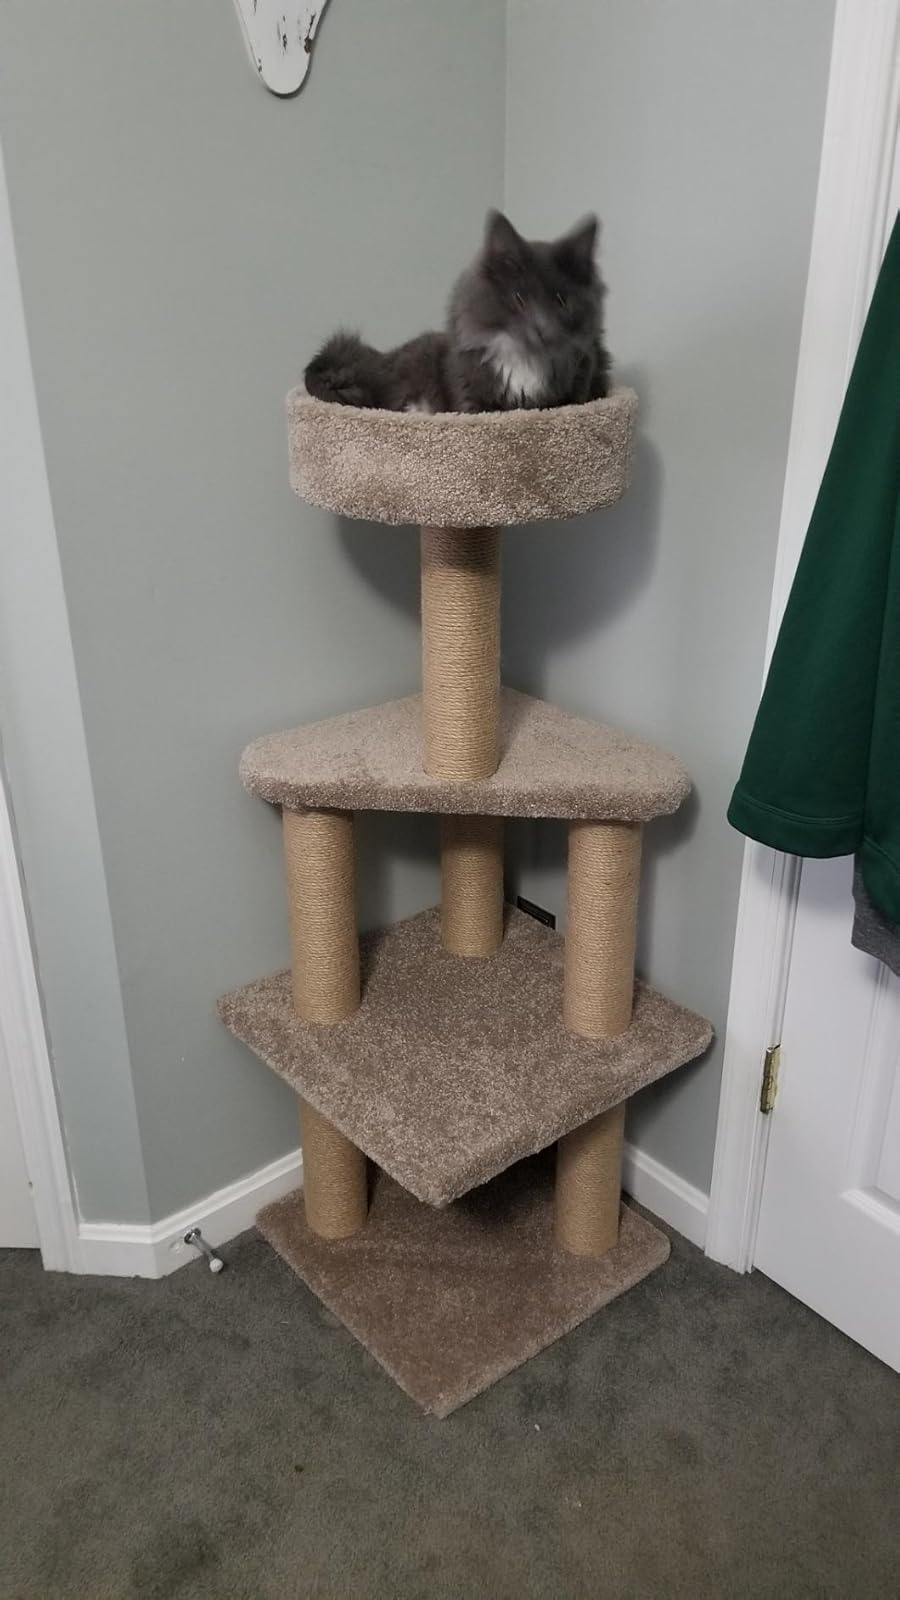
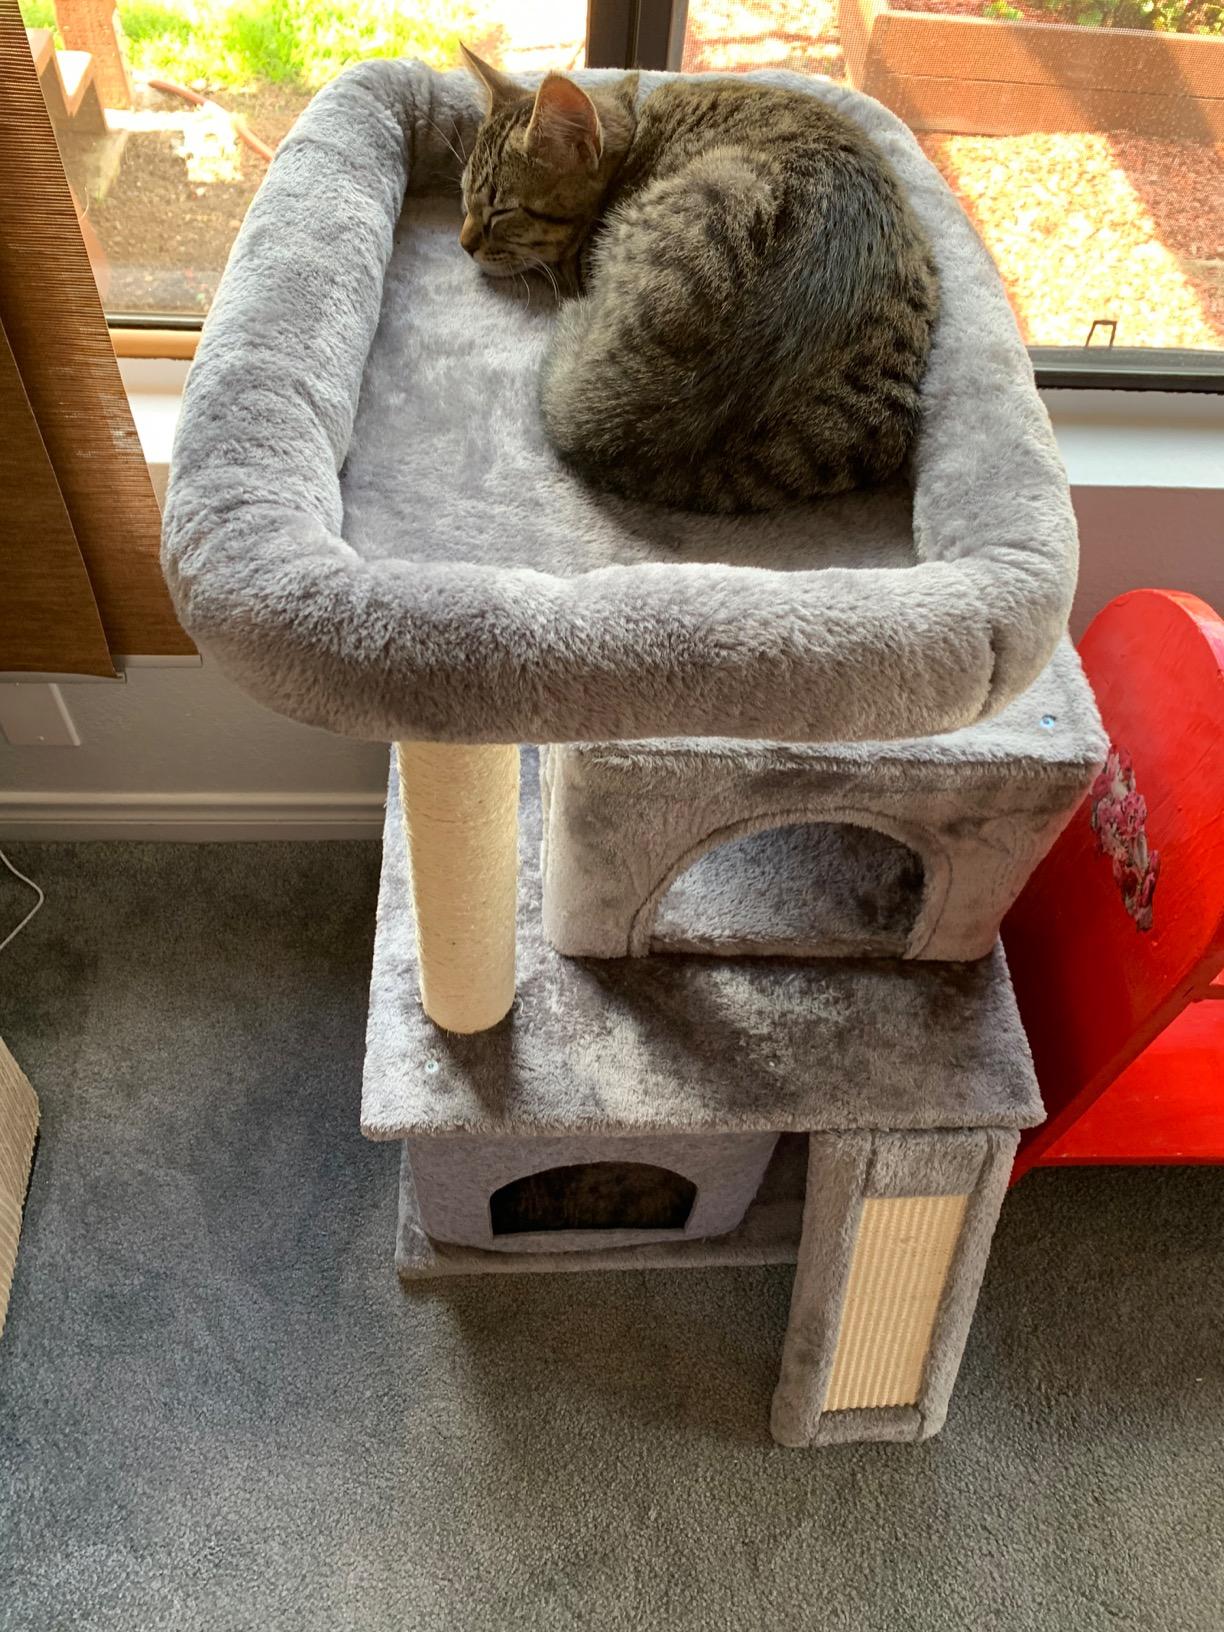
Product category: items_cat tree
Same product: no